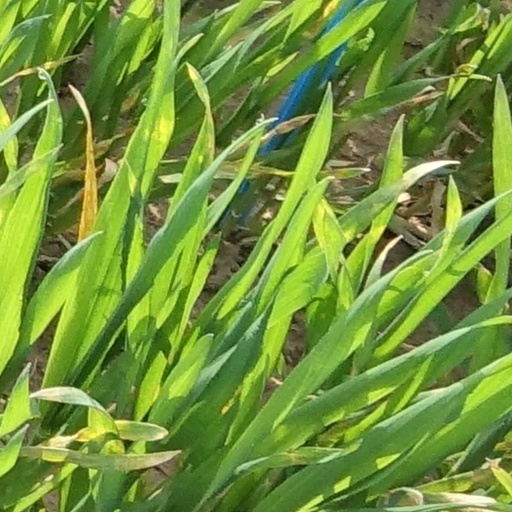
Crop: wheat